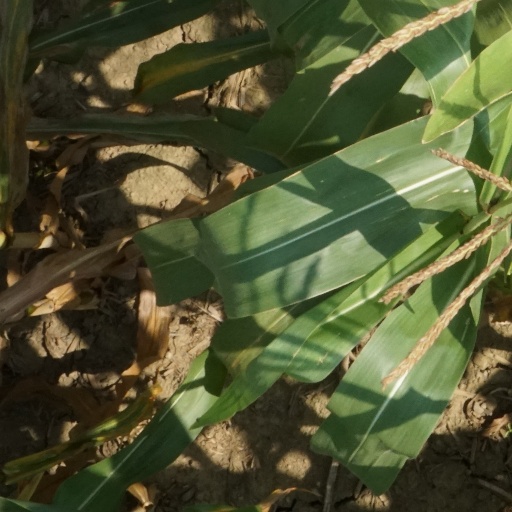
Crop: maize; corn